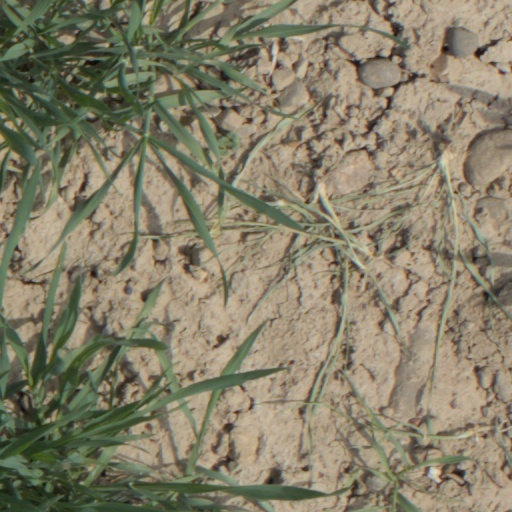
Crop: wheat